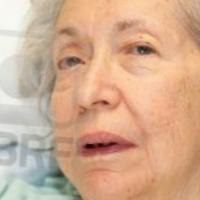
Age group: age 80 +